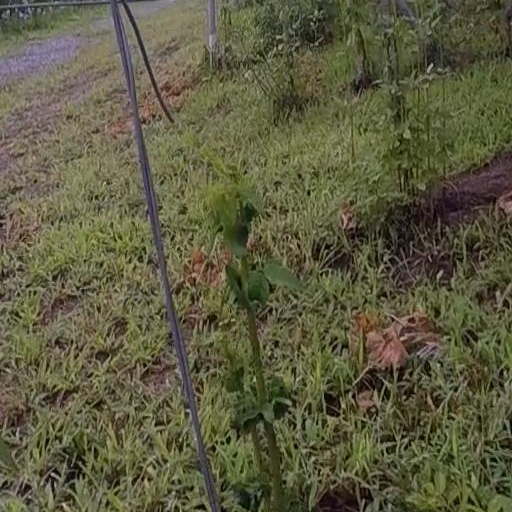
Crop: grape